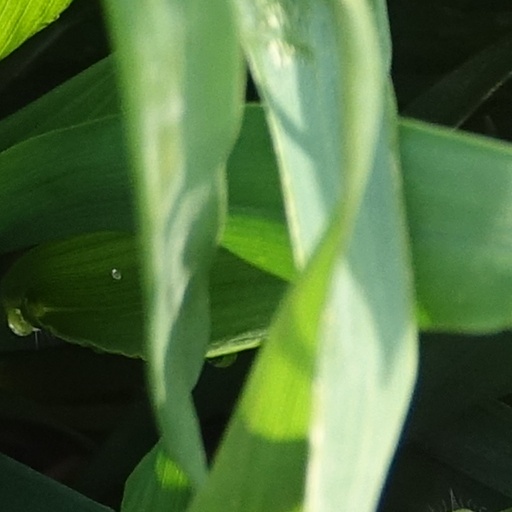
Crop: wheat